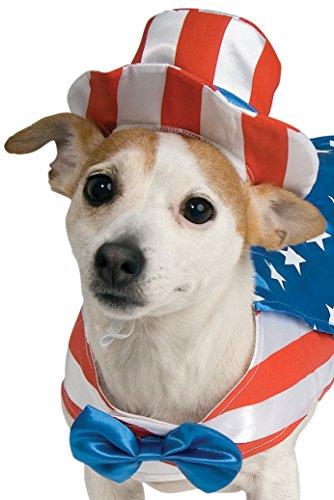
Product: Rubie's Uncle Sam Pet Costume
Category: Pet Supplies | Dogs | Apparel & Accessories | Costumes
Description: Rubie's offers fun costumes year-round for every member of the family.
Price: $15.99
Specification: Product Dimensions:         10 x 2 x 20 inches ; 3 pounds    |Shipping Weight: 4 ounces (View shipping rates and policies)|Domestic Shipping: Item can be shipped within U.S.|International Shipping: This item is not eligible for international shipping.  Learn More|ASIN: B001BQ1K1A|Item model number: 885950 S|    #1773    in Dog Costumes